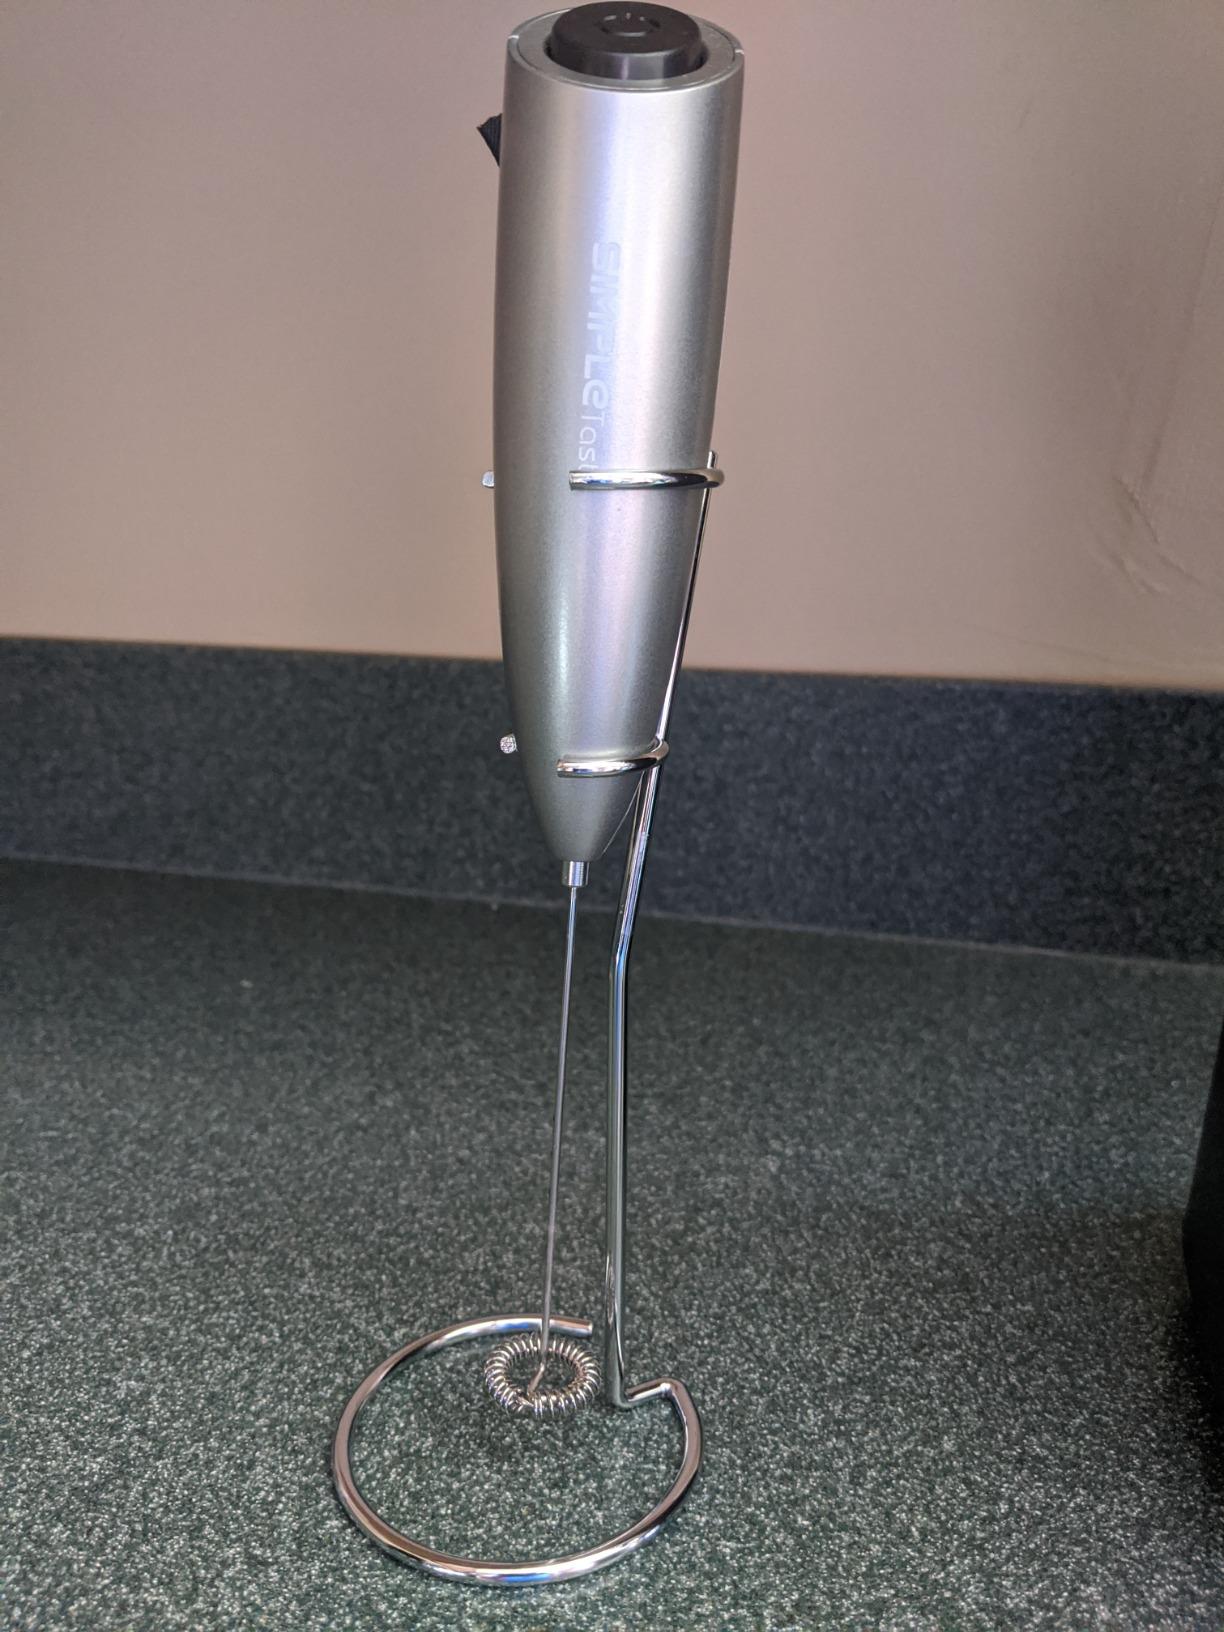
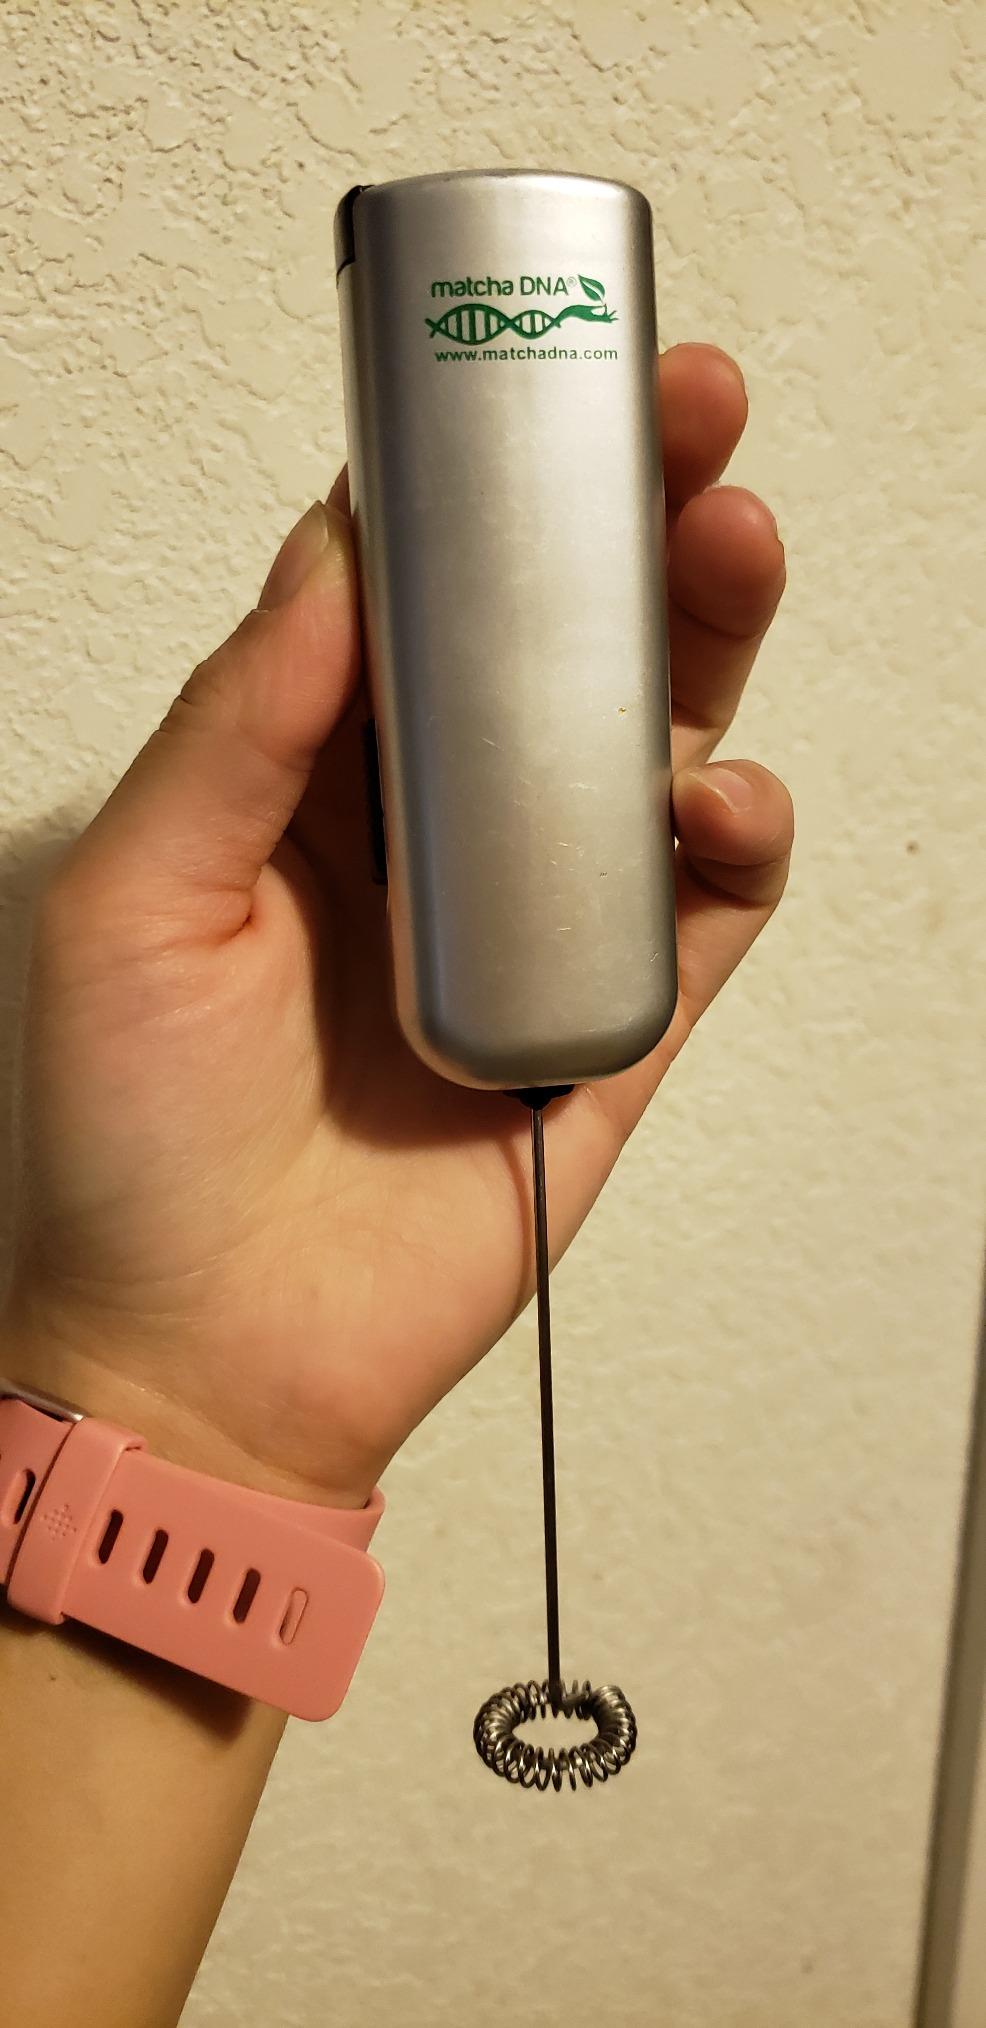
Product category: items_mixer
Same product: no